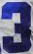
Number: 3